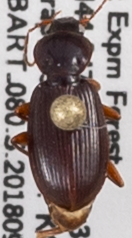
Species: Synuchus impunctatus
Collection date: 2018-09-05
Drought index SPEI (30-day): -0.674
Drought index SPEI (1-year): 0.216
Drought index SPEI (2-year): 0.47